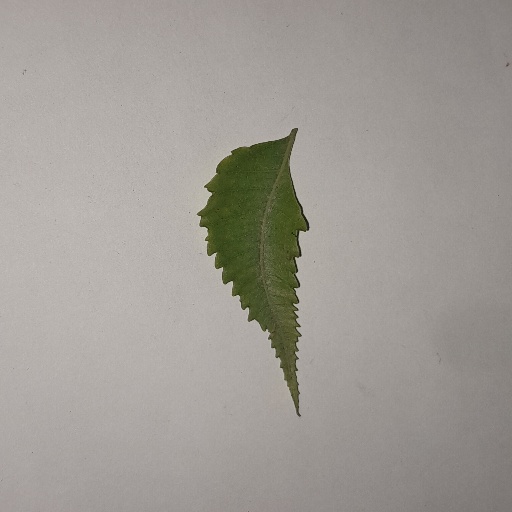
Species: Neem
Leaf condition: Yellow Leaf